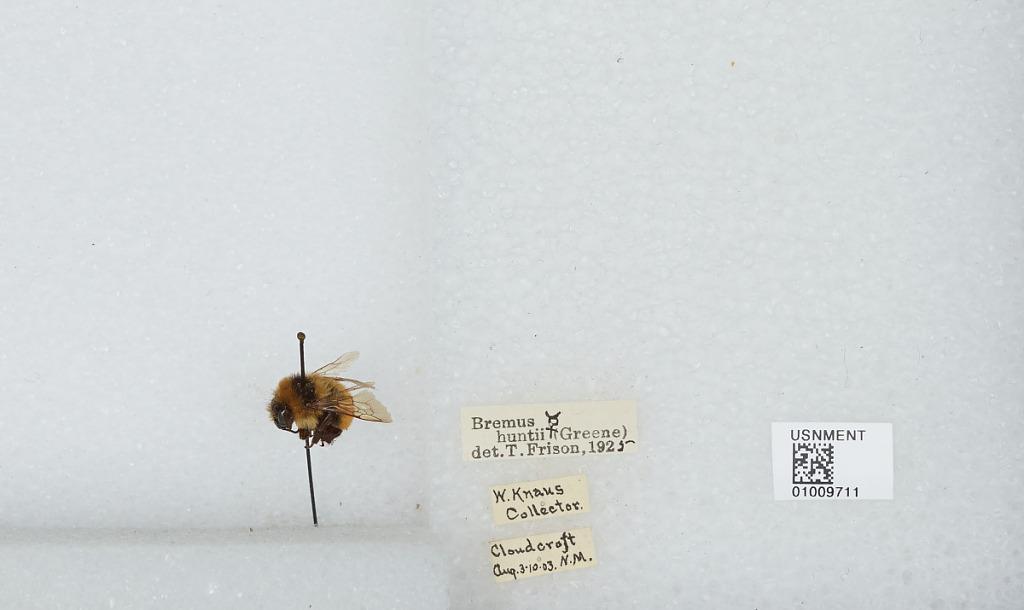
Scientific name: Bombus (Pyrobombus) huntii Greene
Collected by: W. Knaus
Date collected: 1903-8-3
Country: United States
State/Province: New Mexico
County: Otero
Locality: Cloudcraft
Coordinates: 32.9547, -105.741
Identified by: Frison, T.